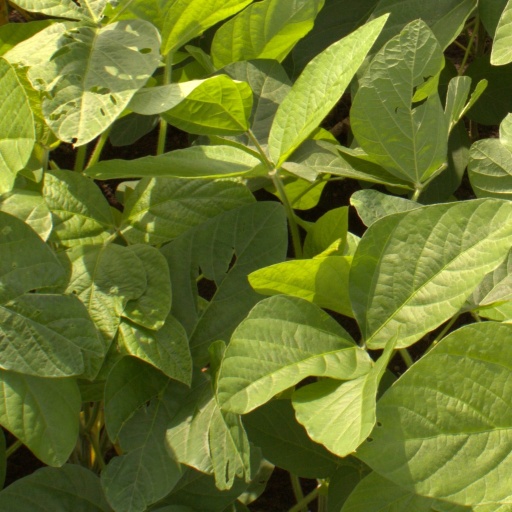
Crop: soybean